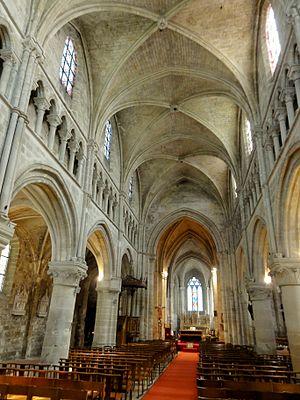
Nef, vue depuis le portail.
L'église Notre-Dame-de-l'Assomption est une église catholique paroissiale située à Auvers-sur-Oise, dans le département français du Val-d'Oise et la région Île-de-France. Elle a été fondée vers la fin du XIᵉ siècle par Philippe Iᵉʳ, puis reconstruite sous l'impulsion d'Adélaïde de Savoie qui réside souvent dans le manoir royal au nord de l'église après le décès de son époux Louis VI en 1137. Cette reconstruction commence par les parties orientales et s'achève par la nef, qui présente une élévation sur trois niveaux avec triforium. Elle se fait dans le style roman tardif encore manifeste dans les chapiteaux, basculant rapidement vers le style gothique naissant avec des fenêtres en arc brisé et des voûtes d'ogives. L'absidiole au nord est encore purement romane, mais elle n'est sans doute pas antérieure à 1137. Deux fenêtres du chevet sont remaniées au XIIIᵉ siècle dans le style gothique rayonnant, ce qui accentue l'écart stylistique de ces deux parties en réalité contemporaines. L'église Notre-Dame traverse les siècles sans subir de dommages notables lors des guerres, et la seule transformation entreprise est l'ajout de la chapelle de la Vierge peu avant le milieu du XVIᵉ siècle.